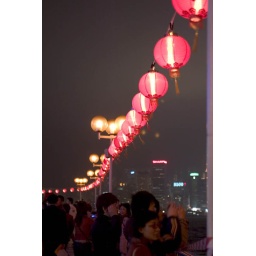
lamp in a street in a beach